Health care prices in the United States

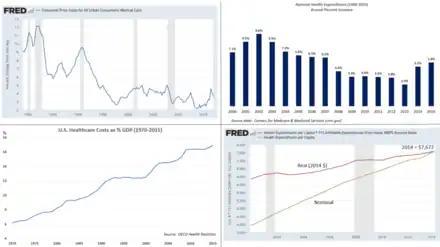
U.S. healthcare cost information, including rate of change, per-capita, and percent of GDP

Unlike most markets for consumer services in the United States, the healthcare market generally lacks transparent market-based pricing. Patients are typically not able to comparison shop for medical services based on price, as medical service providers do not typically disclose prices prior to service. Government mandated critical care and government insurance programs like Medicare also impact the market pricing of U.S. health care. According to The New York Times in 2011, "the United States is far and away the world leader in medical spending, even though numerous studies have concluded that Americans do not get better care" and prices are the highest in the world.